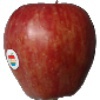
Label: Apple Red 1